Mann family

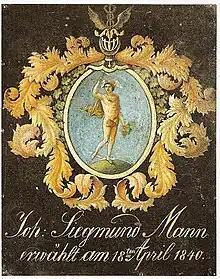
Coat of arms of Johann Siegmund Mann as President of the St. Anna almshouse foundation in 1840

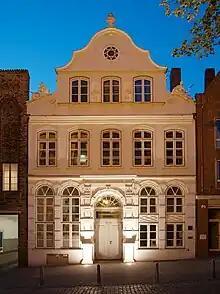
House of the Mann family in Lübeck („Buddenbrookhaus“), now a family museum

The Mann family is a German dynasty of novelists and an old Hanseatic family of patricians from Lübeck. It is known for being the family of the Nobel Prize for Literature laureate Thomas Mann.